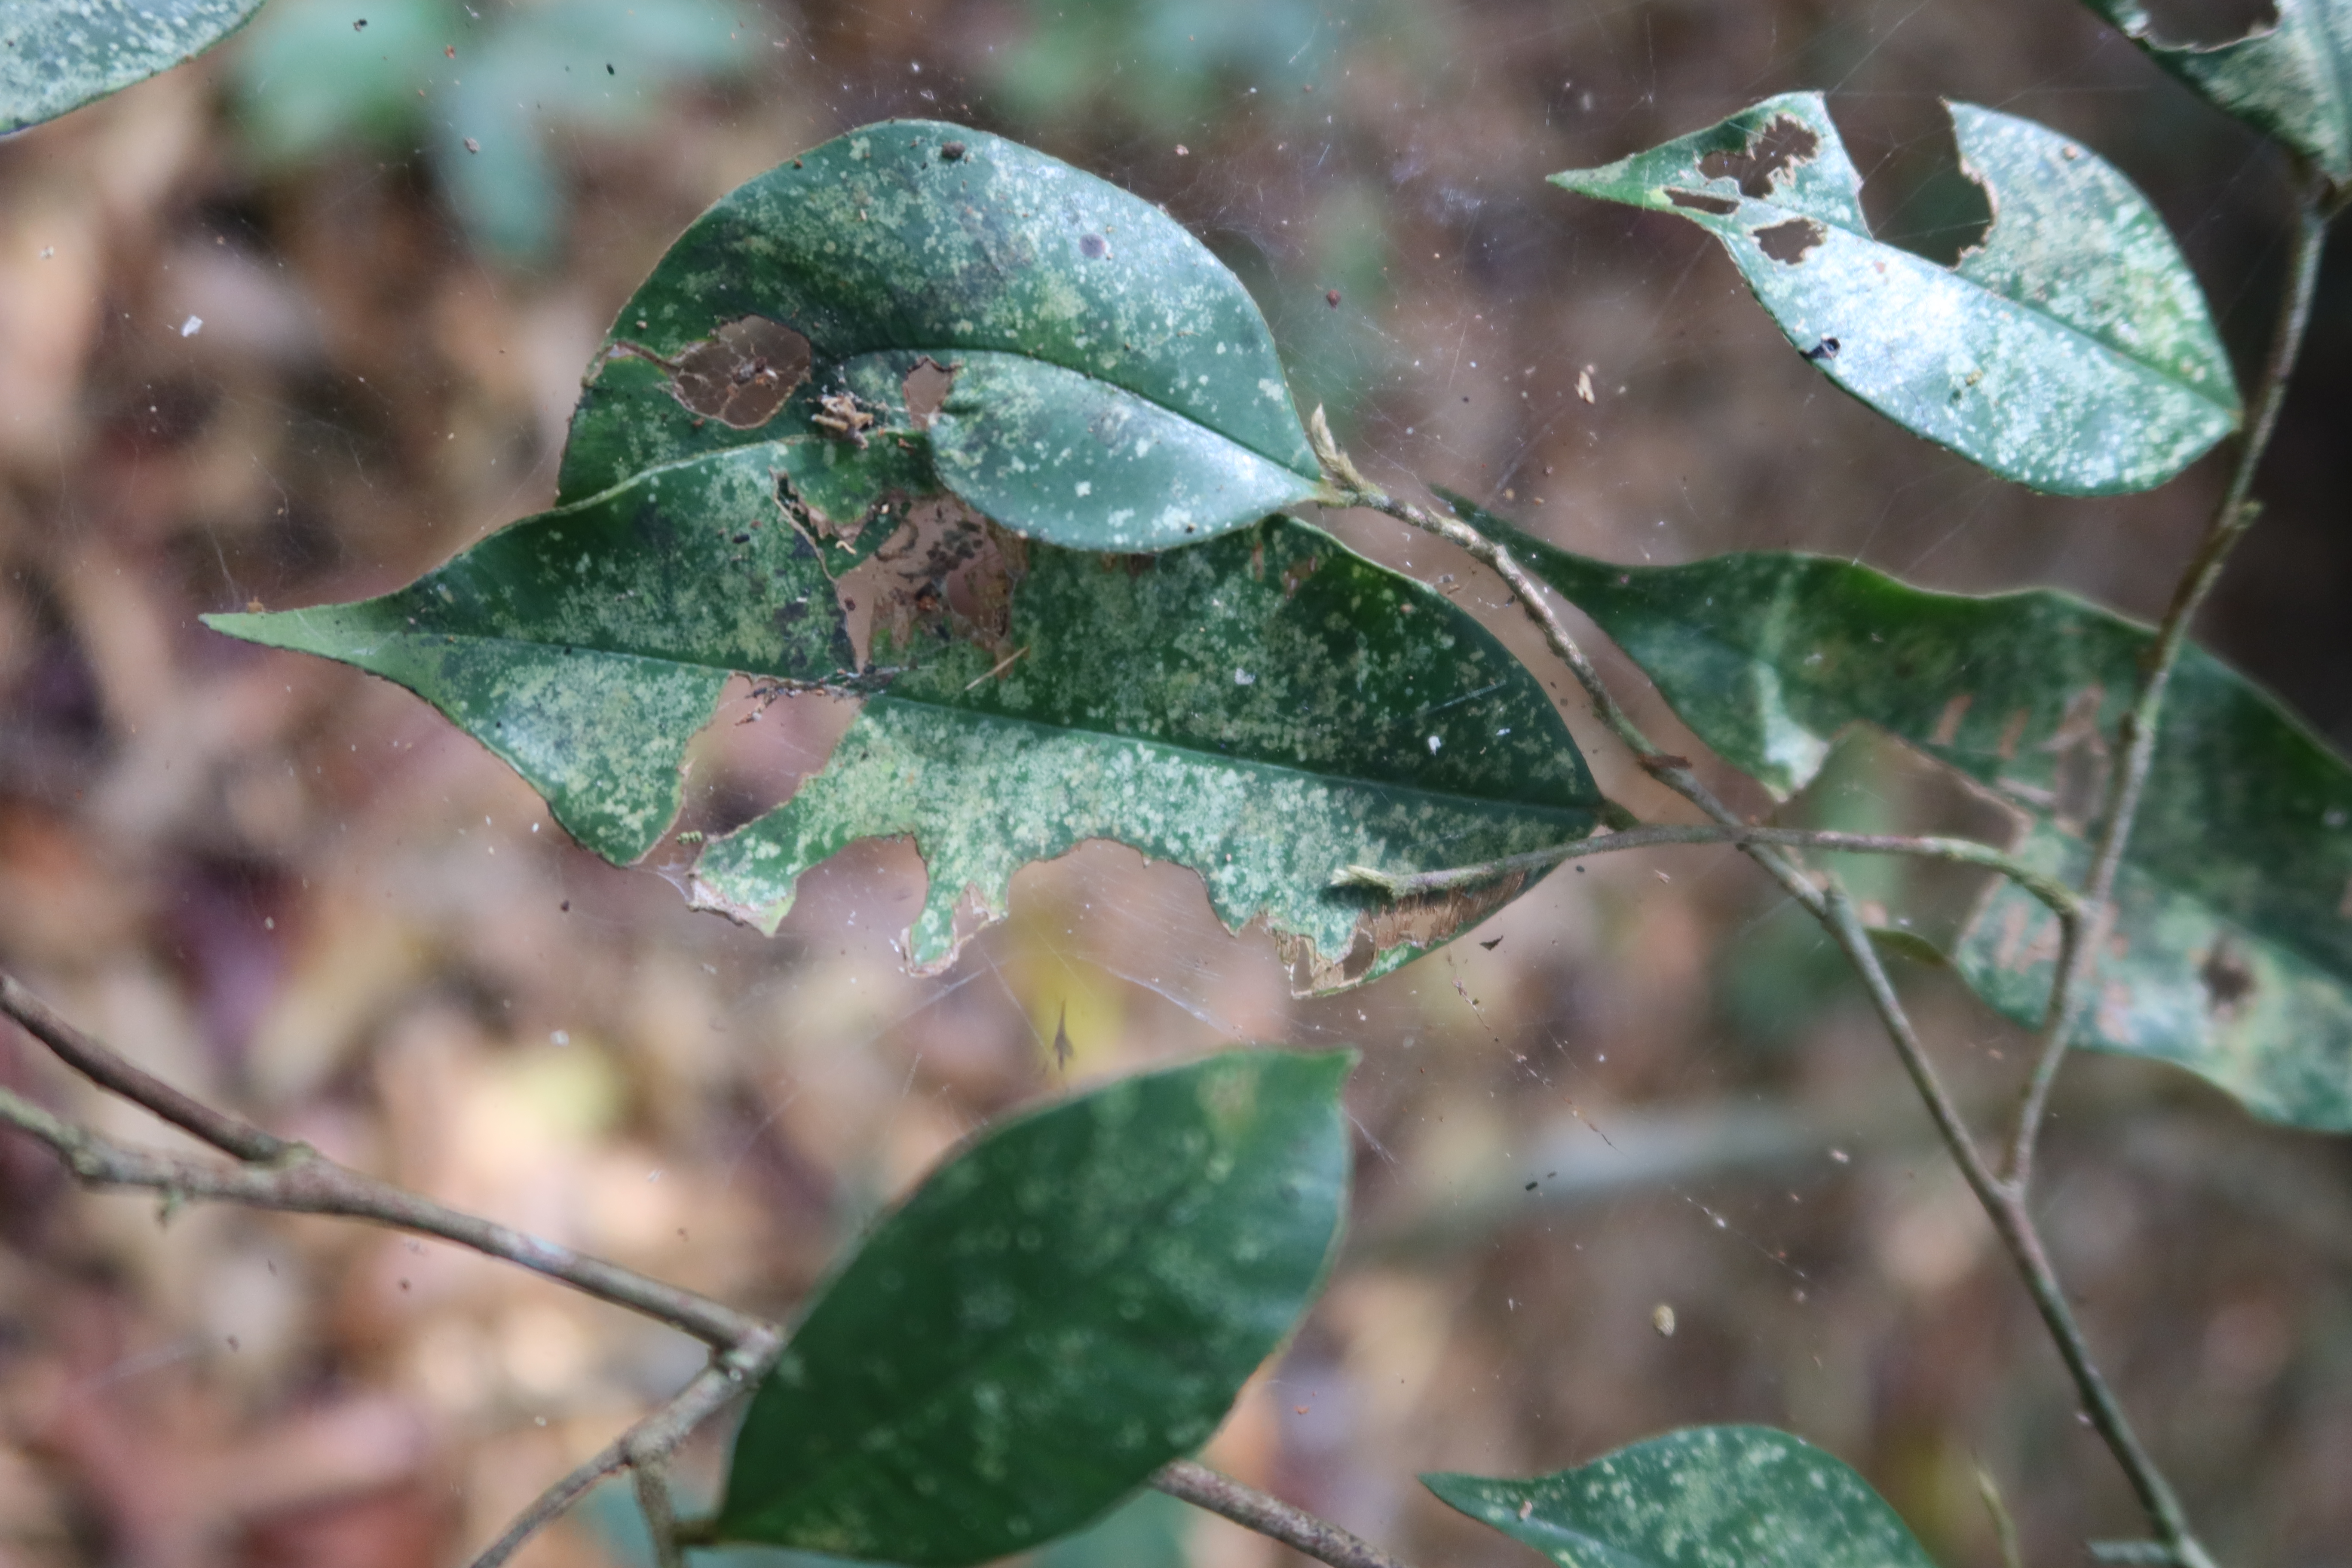
Label: Spiders